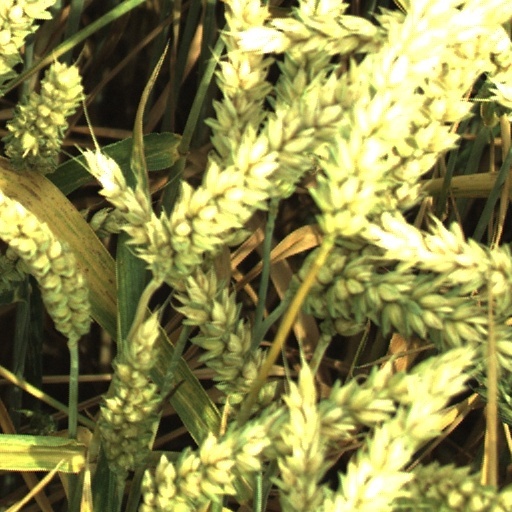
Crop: wheat